HMS Implacable (R86)

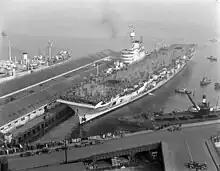
"Implacable" in 1947

Upon its completion in October 1947 she embarked 813 Squadron, flying Blackburn Firebrand TF.5s, and resumed training. Captain John Stevens relieved Mansergh on 9 February 1948, as the latter had been promoted. In June and July, the ship participated in a series of demonstrations for students in the Royal Navy's staff college. Among these was the first carrier landing by a Gloster Meteor jet-powered fighter, flown by Lieutenant-Commander Eric Brown, landings by prototypes of the Westland Wyvern and Short Sturgeon, rocket firing by Fireflies and an "attack" on "Implacable" by motor torpedo boats. She completed a 10-week refit on 10 November and resumed deck-landing practices. She sailed for Gibraltar on 27 February 1949 and 801 Squadron flew aboard on 5 March with its de Havilland Sea Hornets, the day after she arrived there. Admiral Sir Rhoderick McGrigor, commander-in-chief of Home Fleet, hoisted his flag aboard the carrier on 6 March before beginning a short exercise with some of the other ships of Home Fleet. She made port visits in Oslo and Bergen, Norway, in June, hosting King Haakon VII. While berthed at Portsmouth, King Abdullah I of Jordan visited on 19 August and the Prime Minister, Clement Attlee visited 10 days later. 702 Squadron flew aboard with seven de Havilland Sea Vampires in September to conduct carrier evaluations with the new fighter jets that lasted until 11 November. McGrigor was relieved by Admiral Vian ten days later.